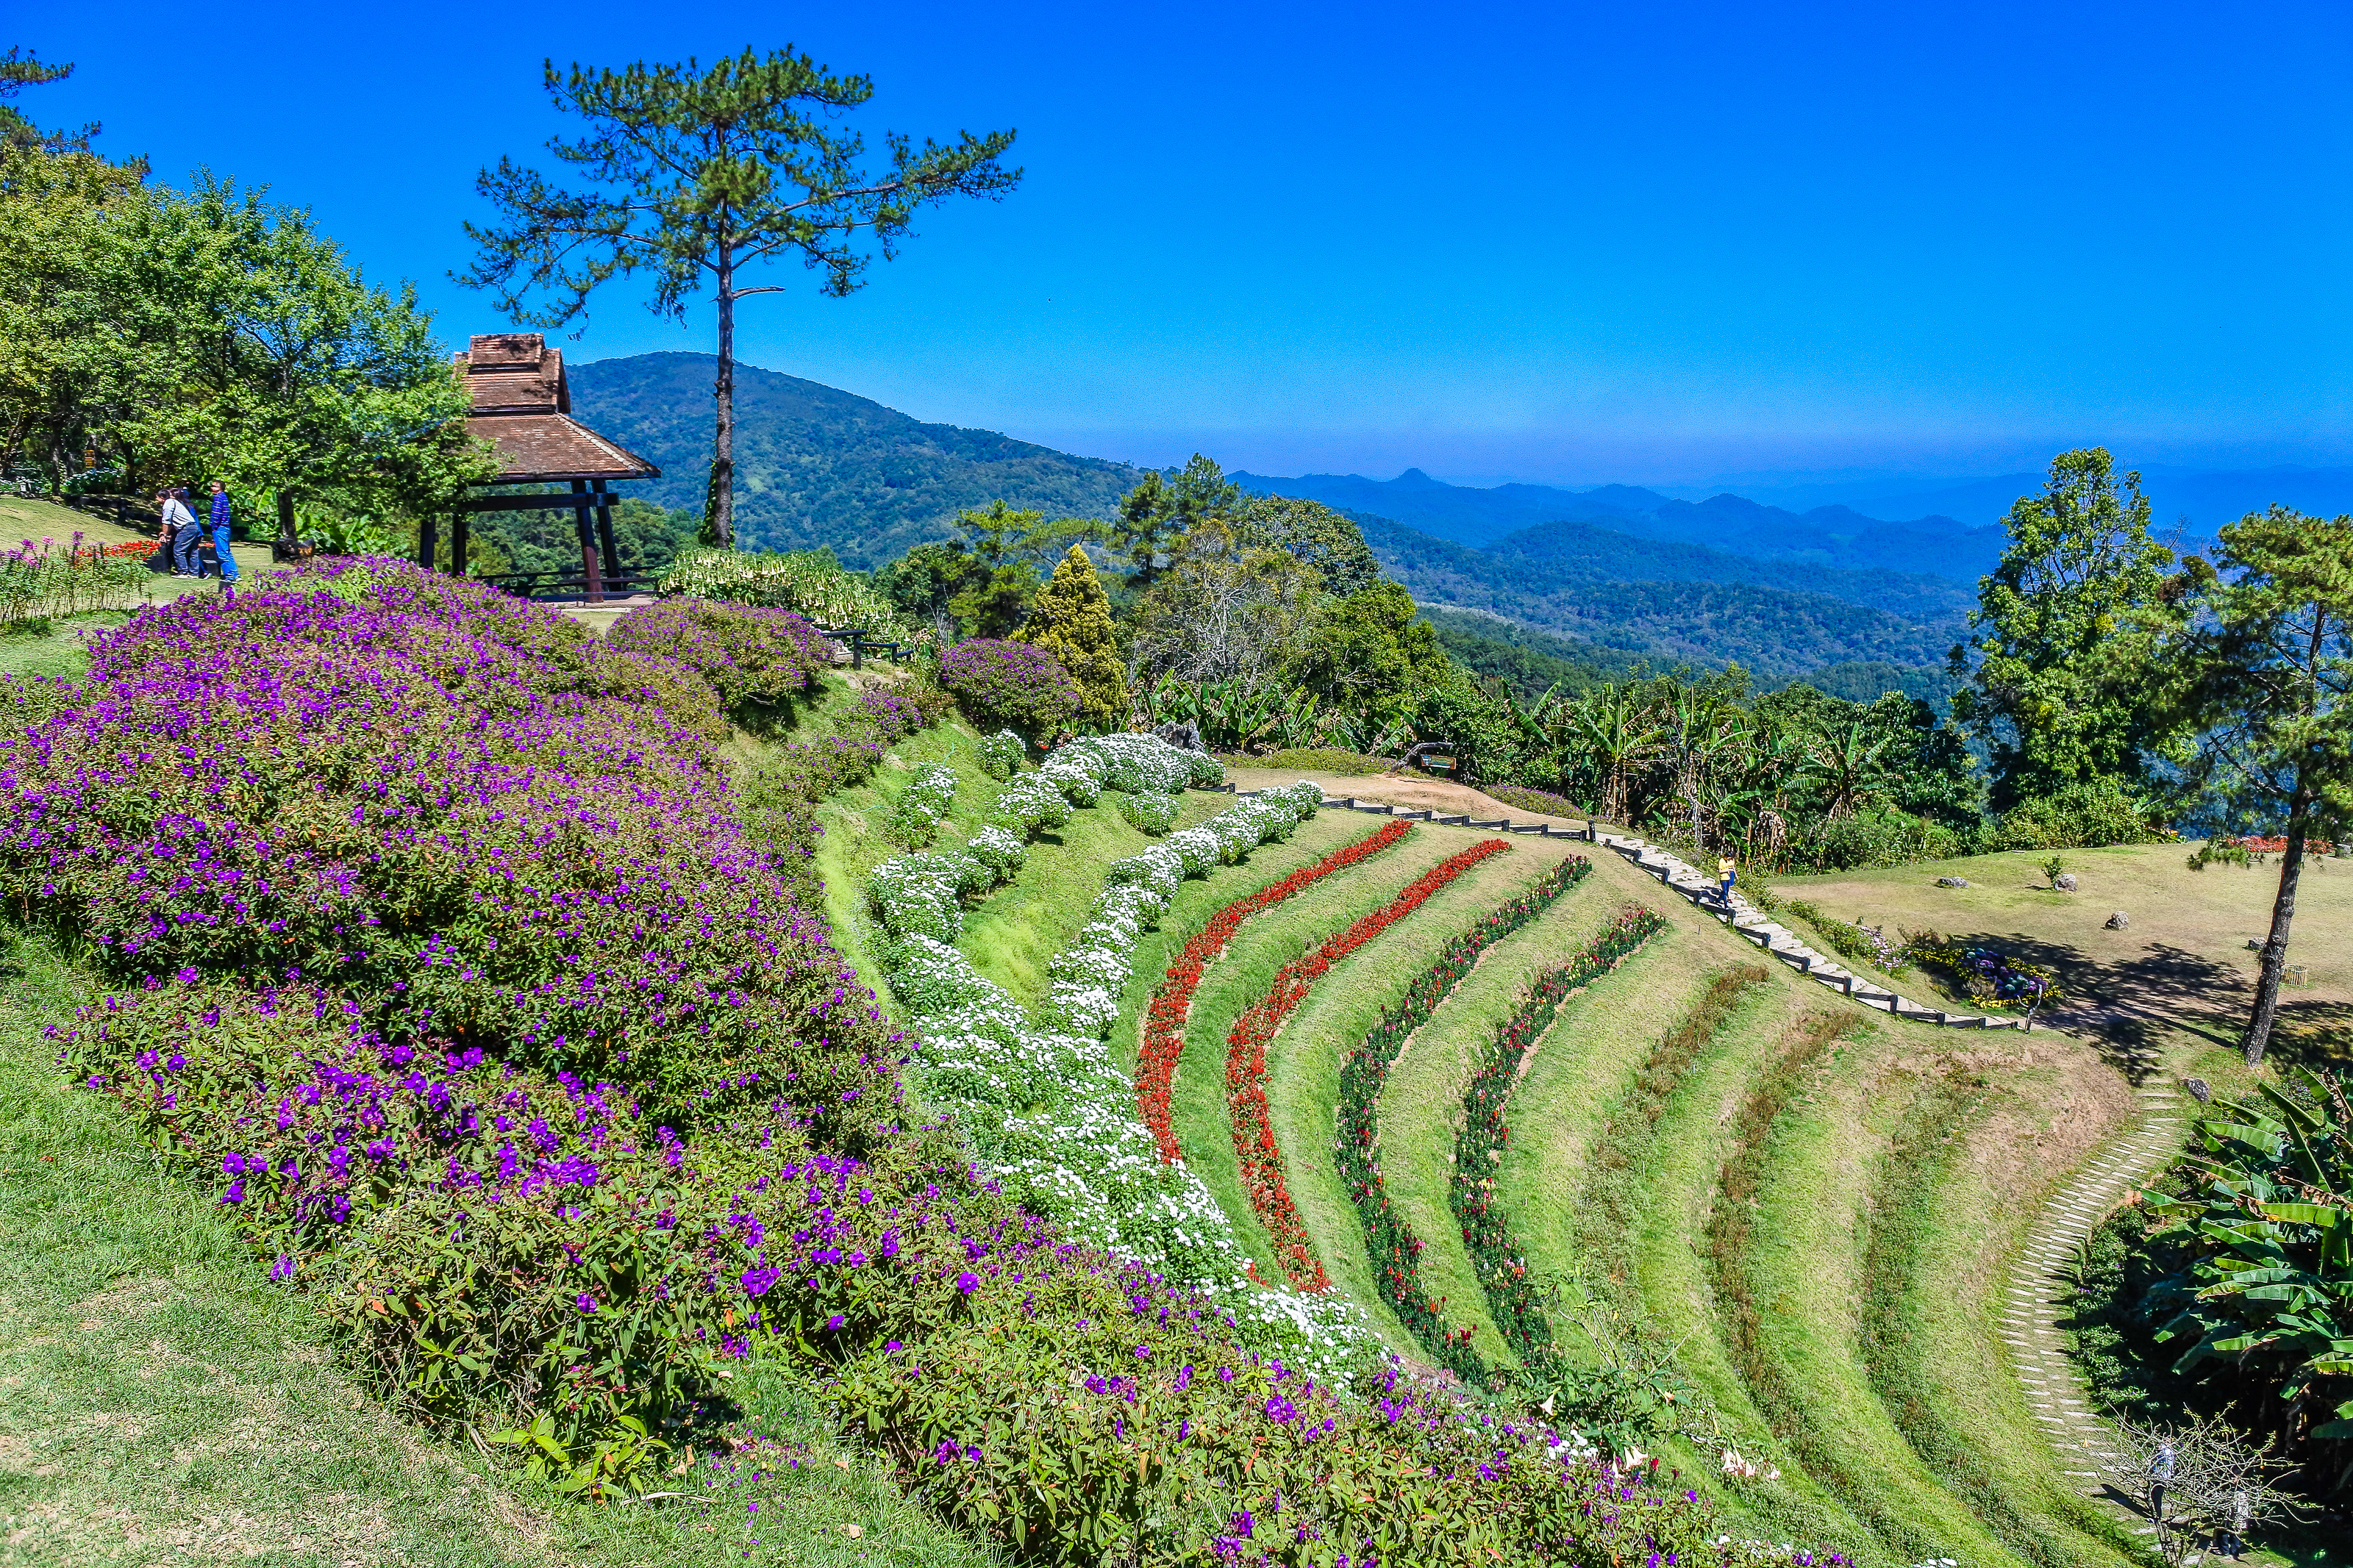
forest, sunrise, huai, traveler, pattern, tourism, holiday, huenamdang, summer, beautiful, mountain, view, mai, top, grass, design, thailand, dang, national, season, nam, nobody, sunny, day, park, sky, viewpoint, flowers, green, natural, wallpaper, nature, tree, outdoor, hill, sunlight, blue, huay, background, travel, landscape, garden, natural landscape, flower, wilderness, botanical garden, botany, lavender, plant, terrace, spring, hill station, rural area, plantation, field, farm, shrub, wildflower, tourist attraction, groundcover, house, landscaping, perennial plant, grassland